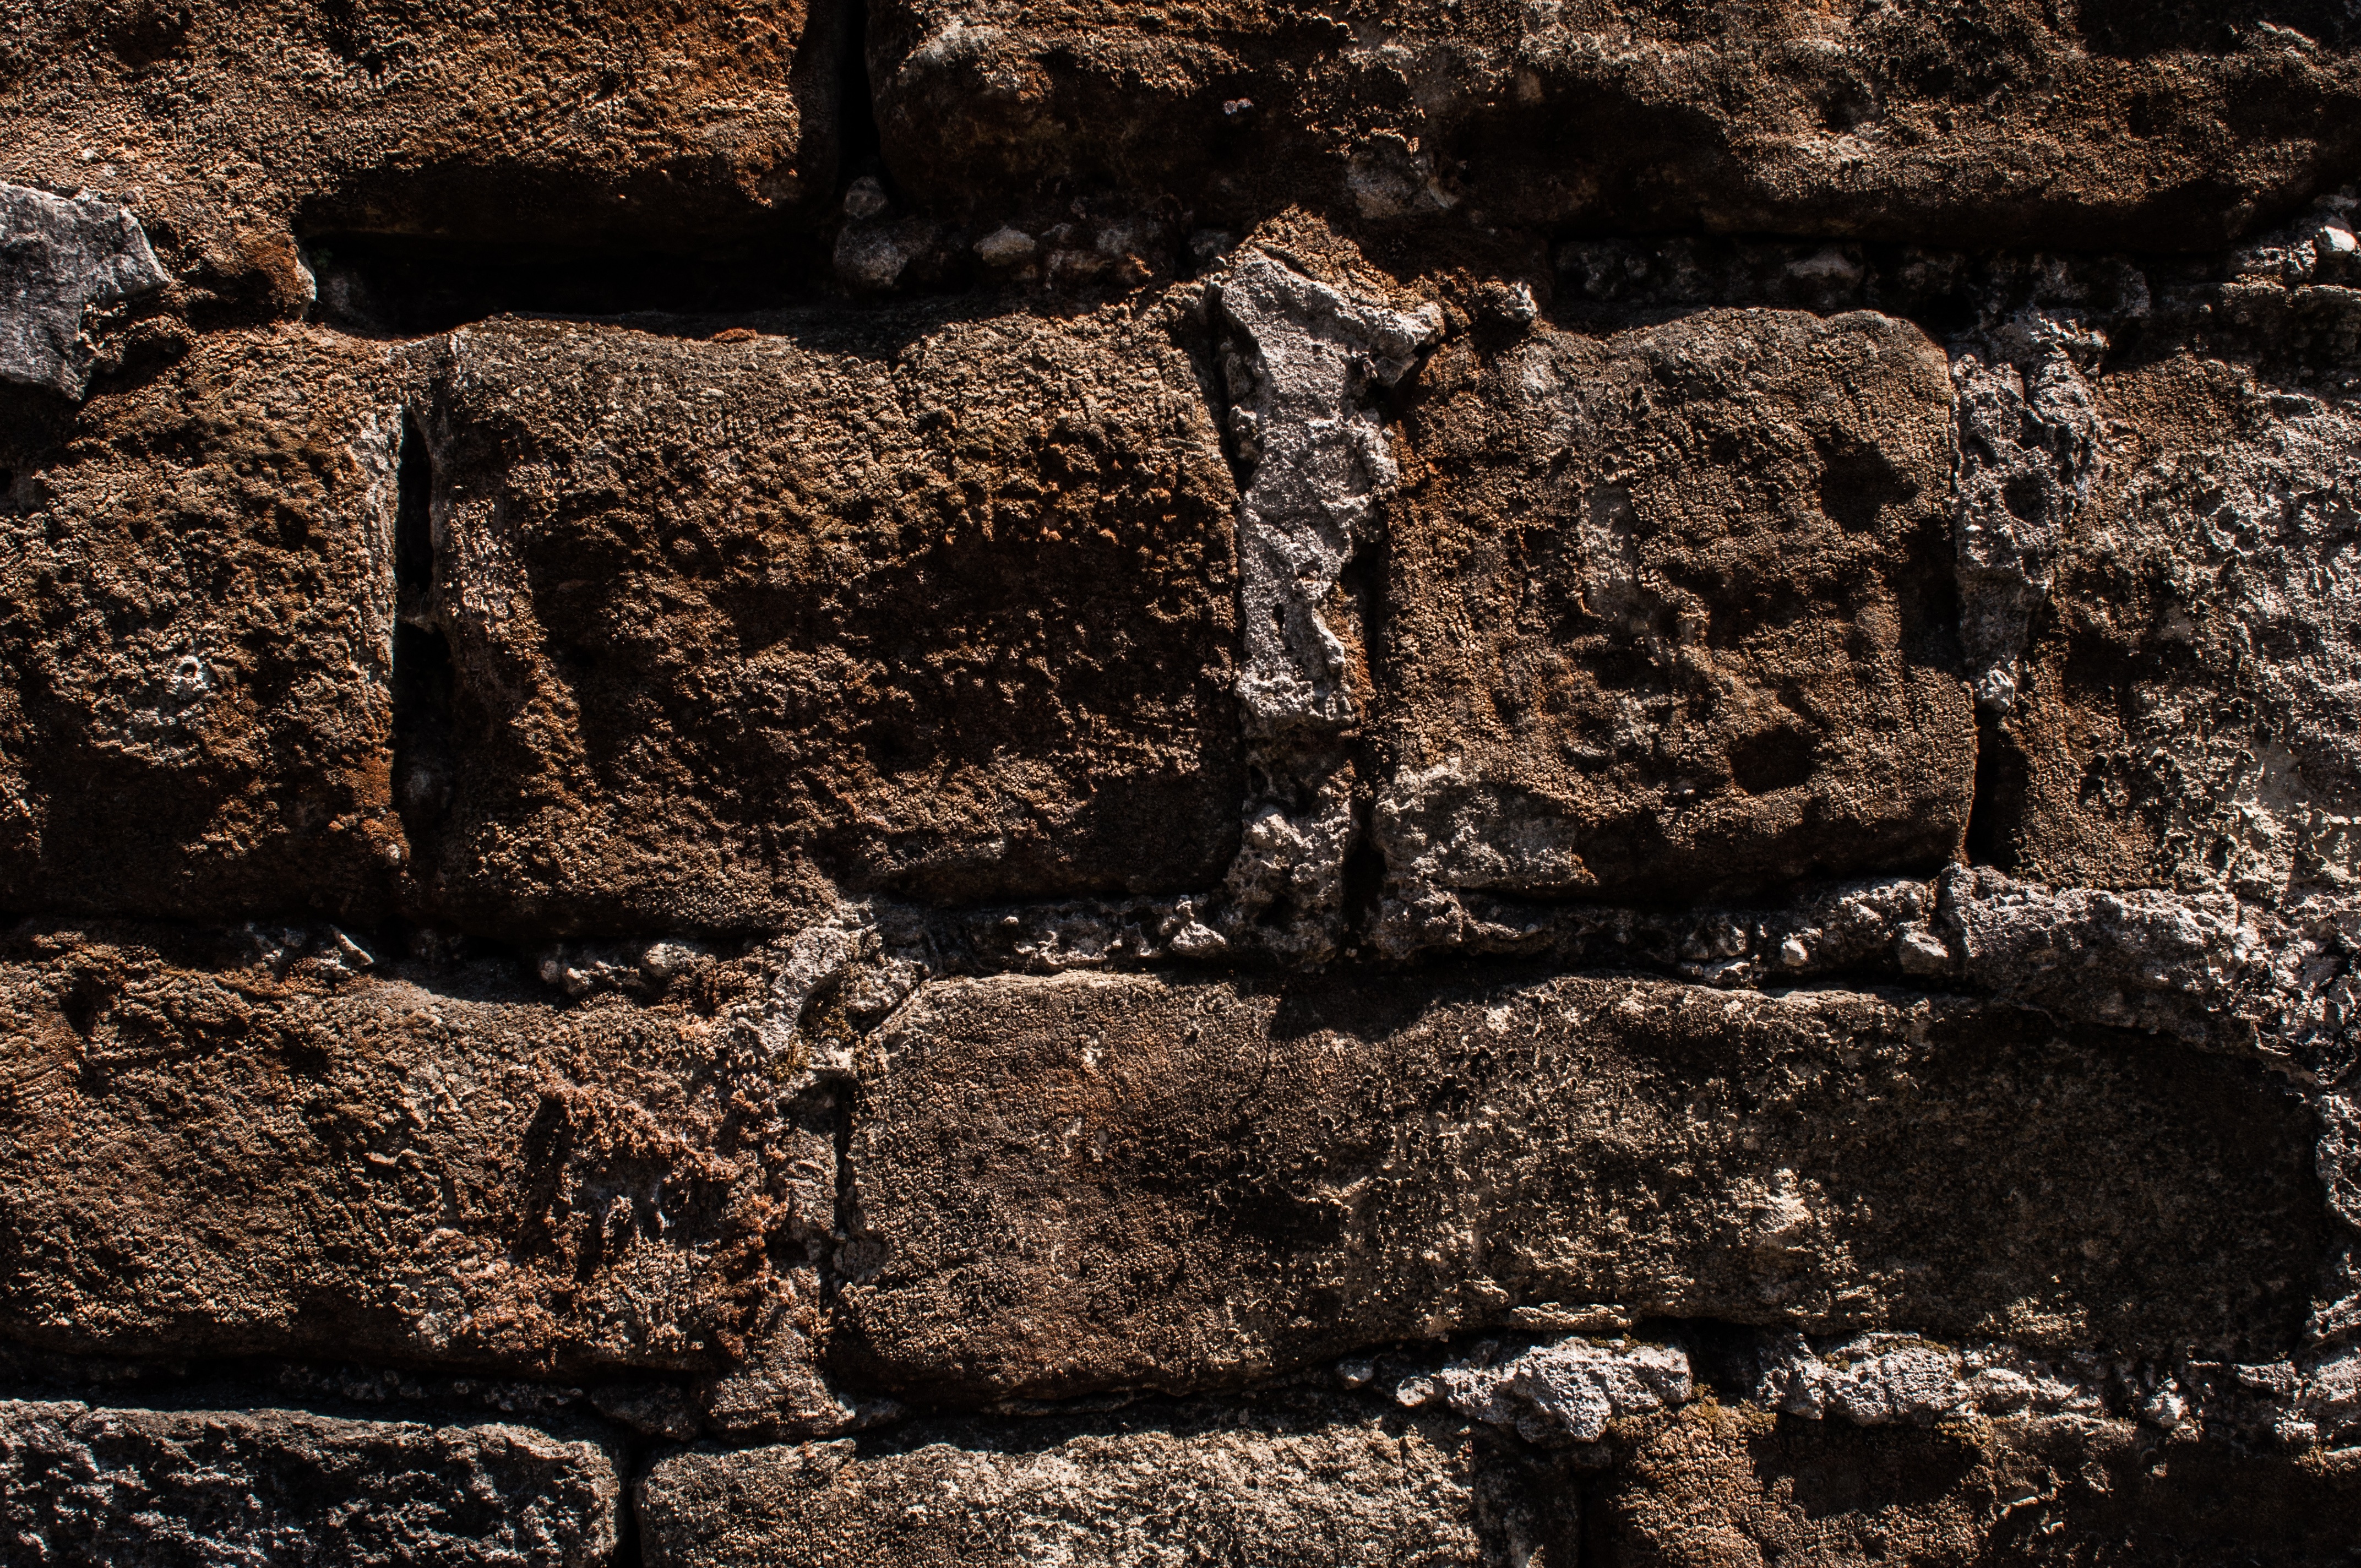
rock, architecture, building, old, wall, red, soil, stone wall, material, brick wall, geology, temple, ruins, cement, heritage, indonesia, archaeological site, rotterdam fortress, ancient history